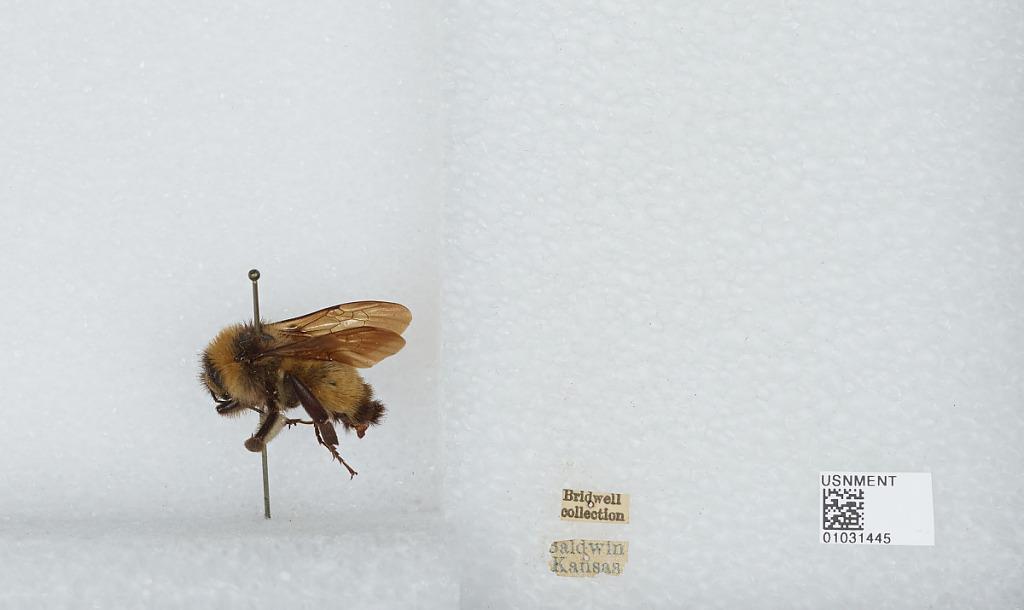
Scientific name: Bombus (Fervidobombus) pensylvanicus pensylvanicus (De Geer)
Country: United States
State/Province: Kansas
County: Douglas
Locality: Baldwin
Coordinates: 38.7775, -95.1875